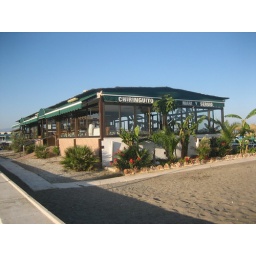
Typical chiringuito or beach bar in Torremolinos